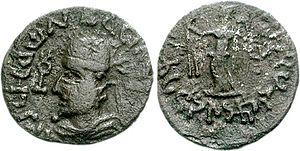
Le royaume indo-parthe a été dirigé par la dynastie Gondopharide et par d'autres dirigeants issus d'un groupe de « rois » d'Asie centrale qui ont régné sur une partie de l'actuel Afghanistan, du Pakistan et du nord-ouest de l'Inde au cours du ou juste avant le Iᵉʳ siècle. Sur la majeure partie de leur courte histoire, les Gondopharides ont tenu Taxila comme leur lieu de résidence, mais au cours de leurs dernières années d'existence cette capitale s'est déplacée entre Kaboul et Peshawar. Ces rois ont traditionnellement été appelés indo-parthes, car leur monnaie s'est souvent inspirée de celles de la dynastie des Arsacides. Mais ils appartenaient probablement à un plus large groupe de tribus iraniennes qui vivaient à l'est des Parthes. Par ailleurs il n'y a aucune preuve que tous les rois qui prirent le titre de Gondopharès, qui signifie « Porte de la Gloire », aient eu le moindre lien avec le premier Gondopharès.